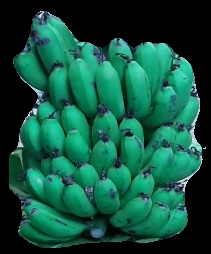
Variety: pachbale
Grade: grade2